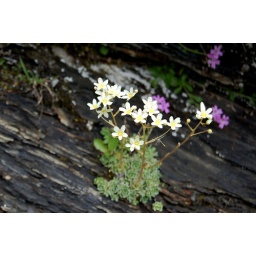
The sight of flowers growing in inhospitable places - out of a crack in a rock or a wall - delights me greatly.